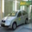
Label: automobile